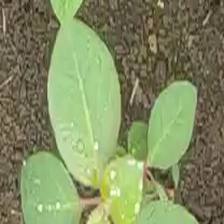
Weed species: Moti_dudhi(Euphorbia_geneculata_L)